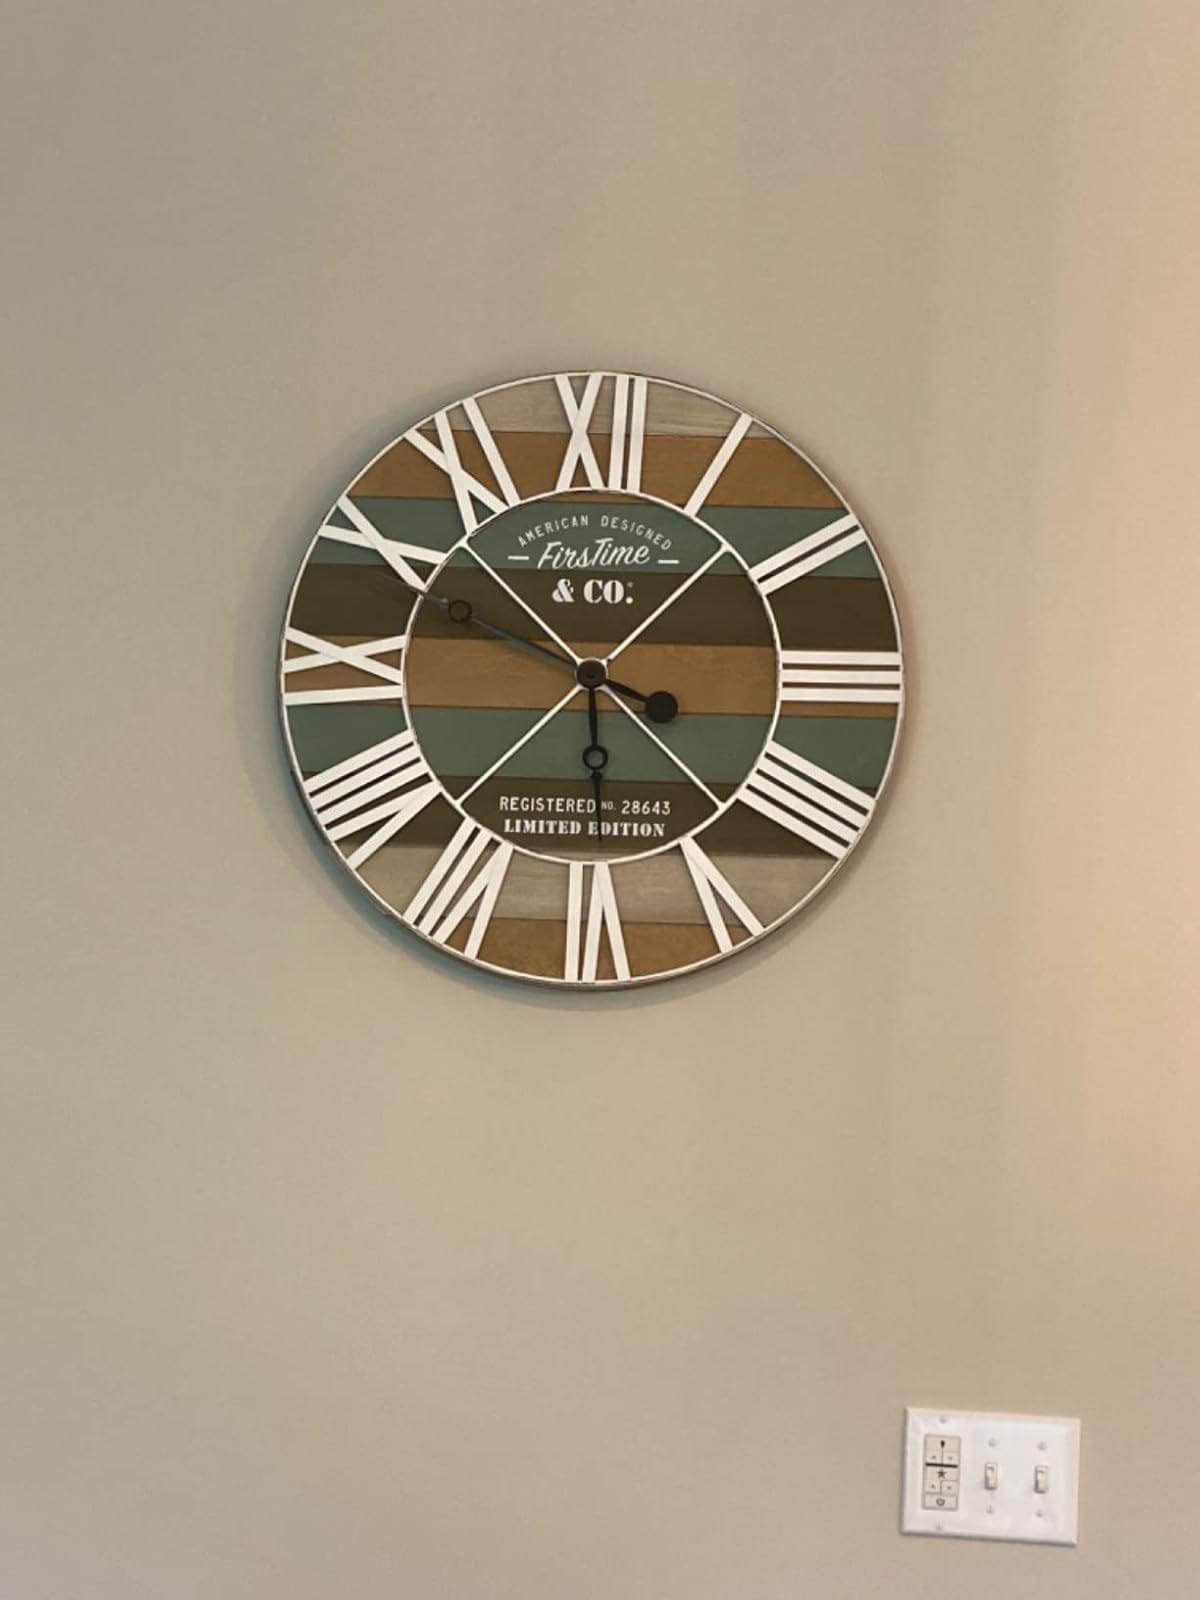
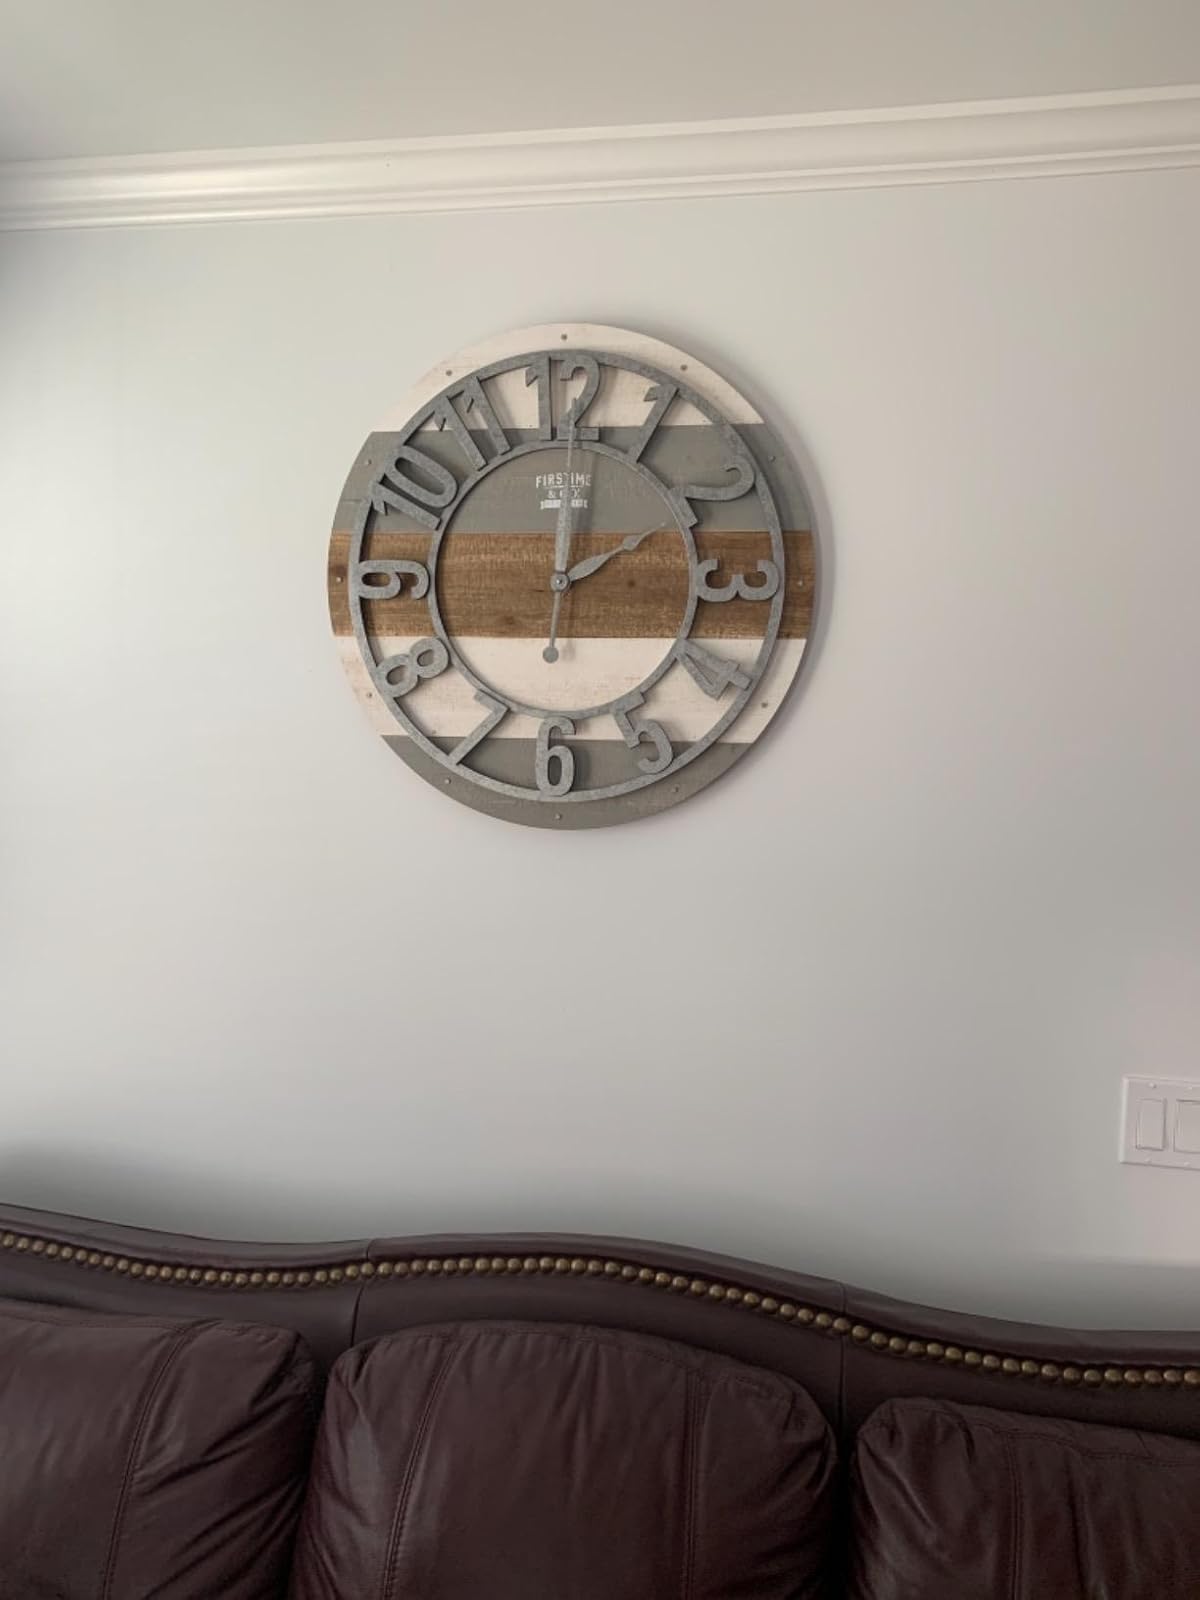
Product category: clock
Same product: no